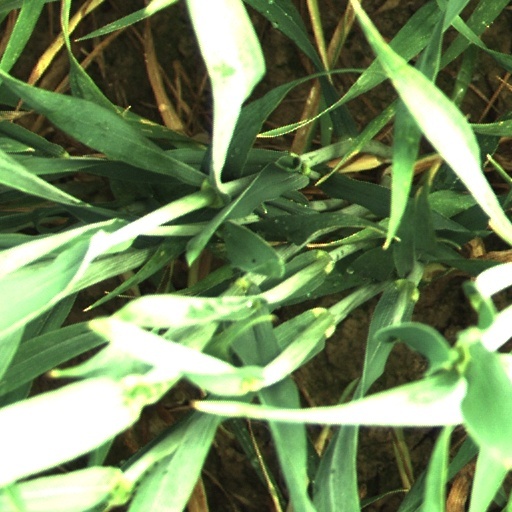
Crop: wheat